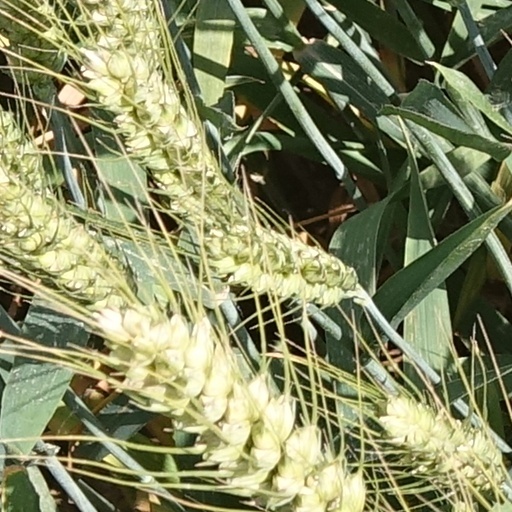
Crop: wheat